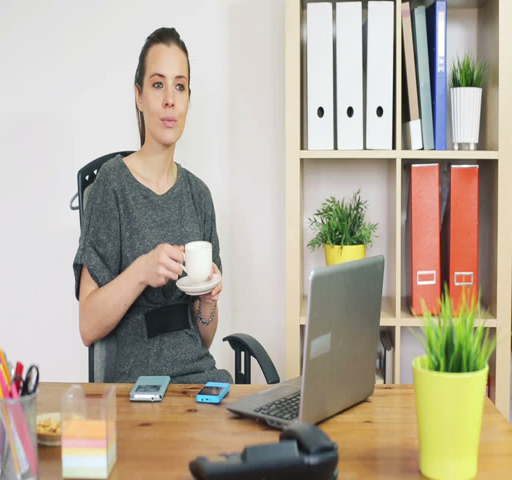
young businesswoman drinking coffee in the office